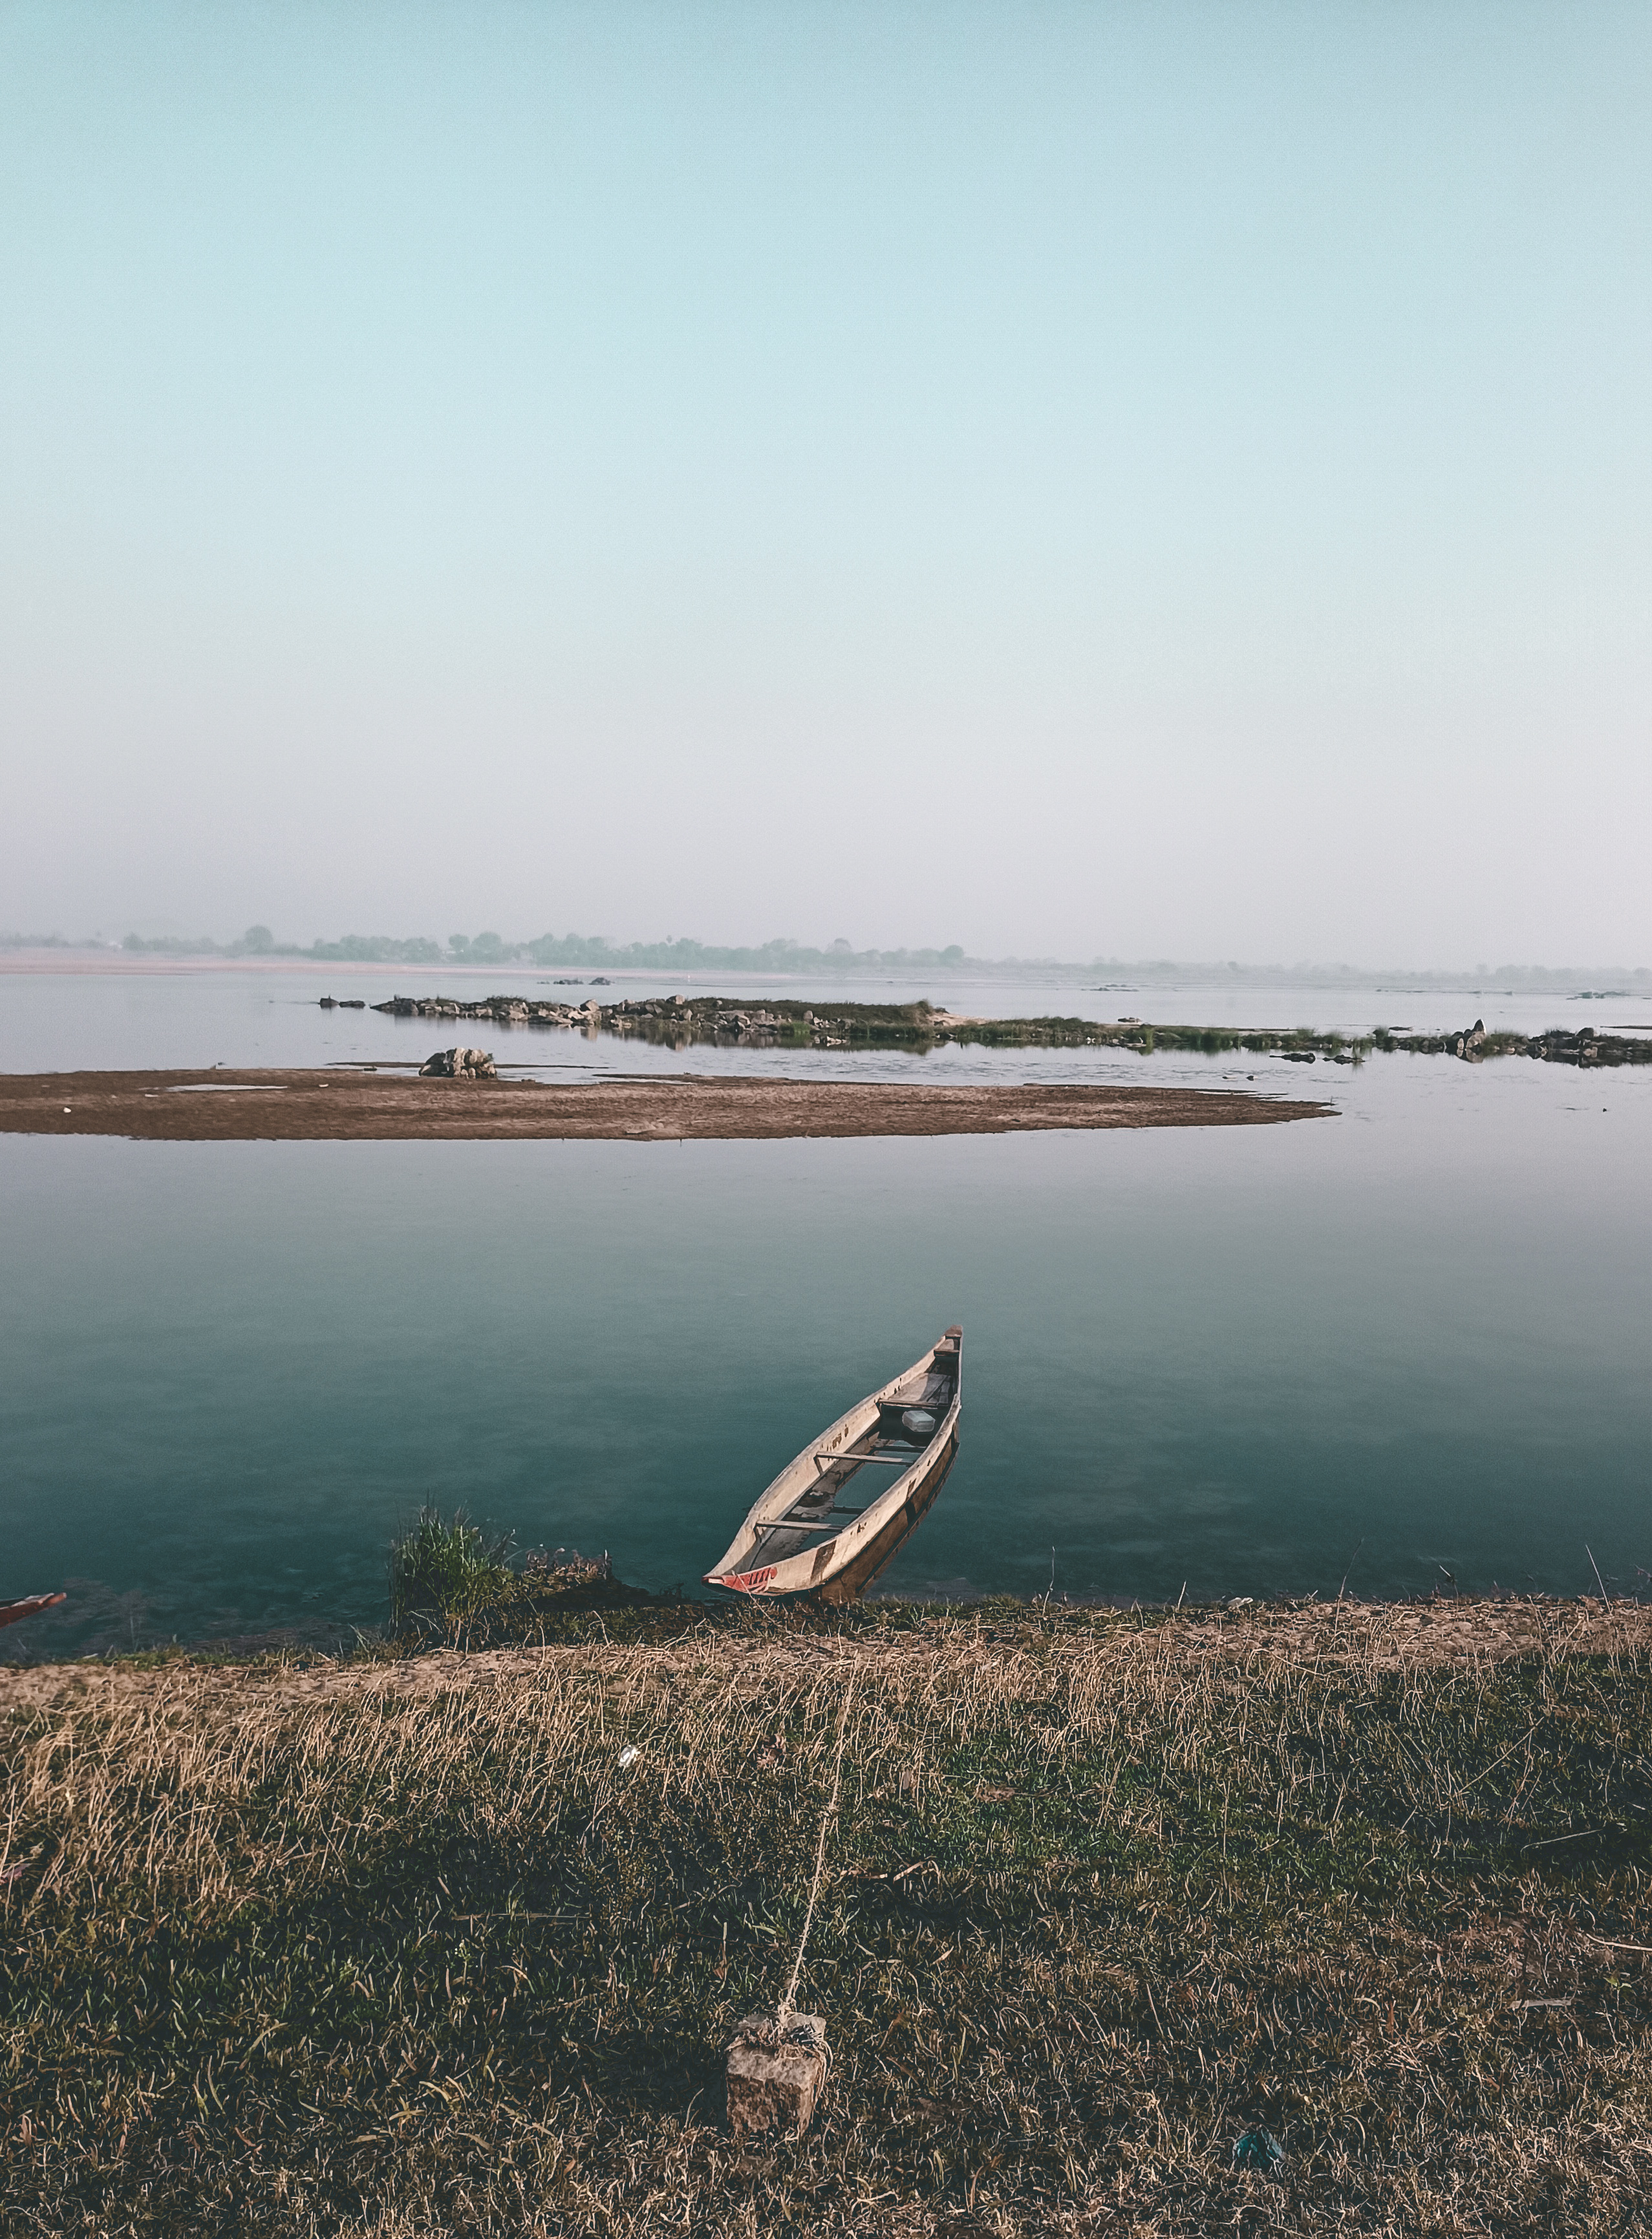
sky, lake, boat, blue, water, plant, ecoregion, watercraft, boats and boating equipment and supplies, natural landscape, coastal and oceanic landforms, grass, wood, bank, beach, tree, horizon, landscape, grassland, grass family, headland, wind wave, calm, wind, shore, tidal marsh, dusk, wetland, reservoir, seabird, coast, sand, marsh, channel, ocean, reflection, evening, loch, hill, sound, wave, bay, rock, lake district, water transportation, dawn, tropics, salt marsh, inlet, estuary, soil, driftwood, mudflat, boating, field, floodplain